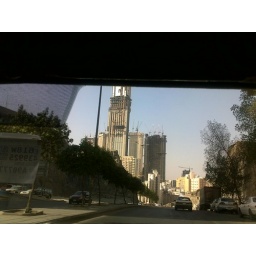
Its hard to take pictures when you're in a car and especially at the Ajiyad down hill :D